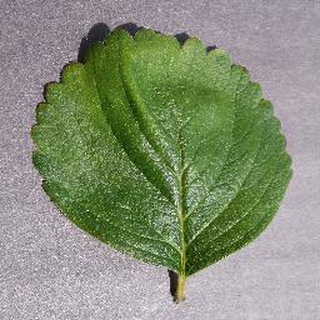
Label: healthy_strawberry